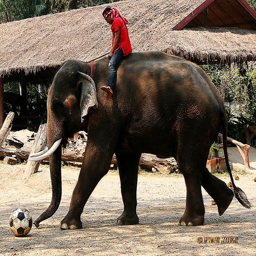
A man riding an elephant who is kicking a soccer ball.
A man that is riding on the back of an elephant.
A man rides an elephant, while the elephant plays soccer.
A man riding on the back of a brown elephant whose kicking around a soccer ball.
A man is riding an elephant who is playing with a ball.